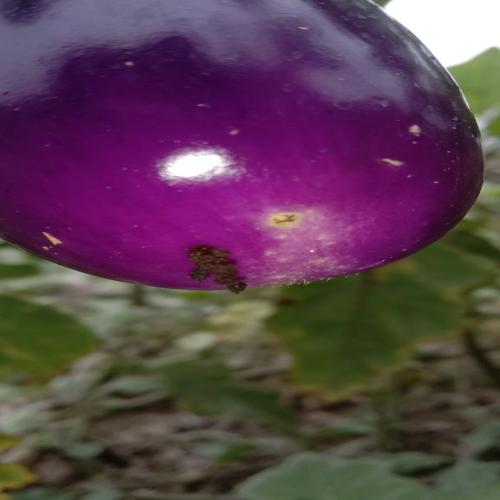
Label: Shoot and Fruit Borer